Gefle IF

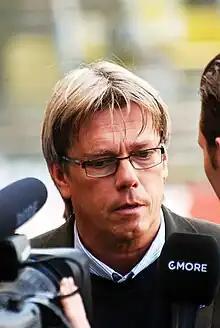
Pelle Olsson was in charge of Gefle IF for a large part of the past two decades.

Due to their status as a second or third division club the Gefle supporters were late starters in creating an organized supporters club. After some fledgeling attempts in the mid-1990s when the interest in traveling to away games increased, the "Sky Blues" was finally founded in 2001 as the official supporter group.